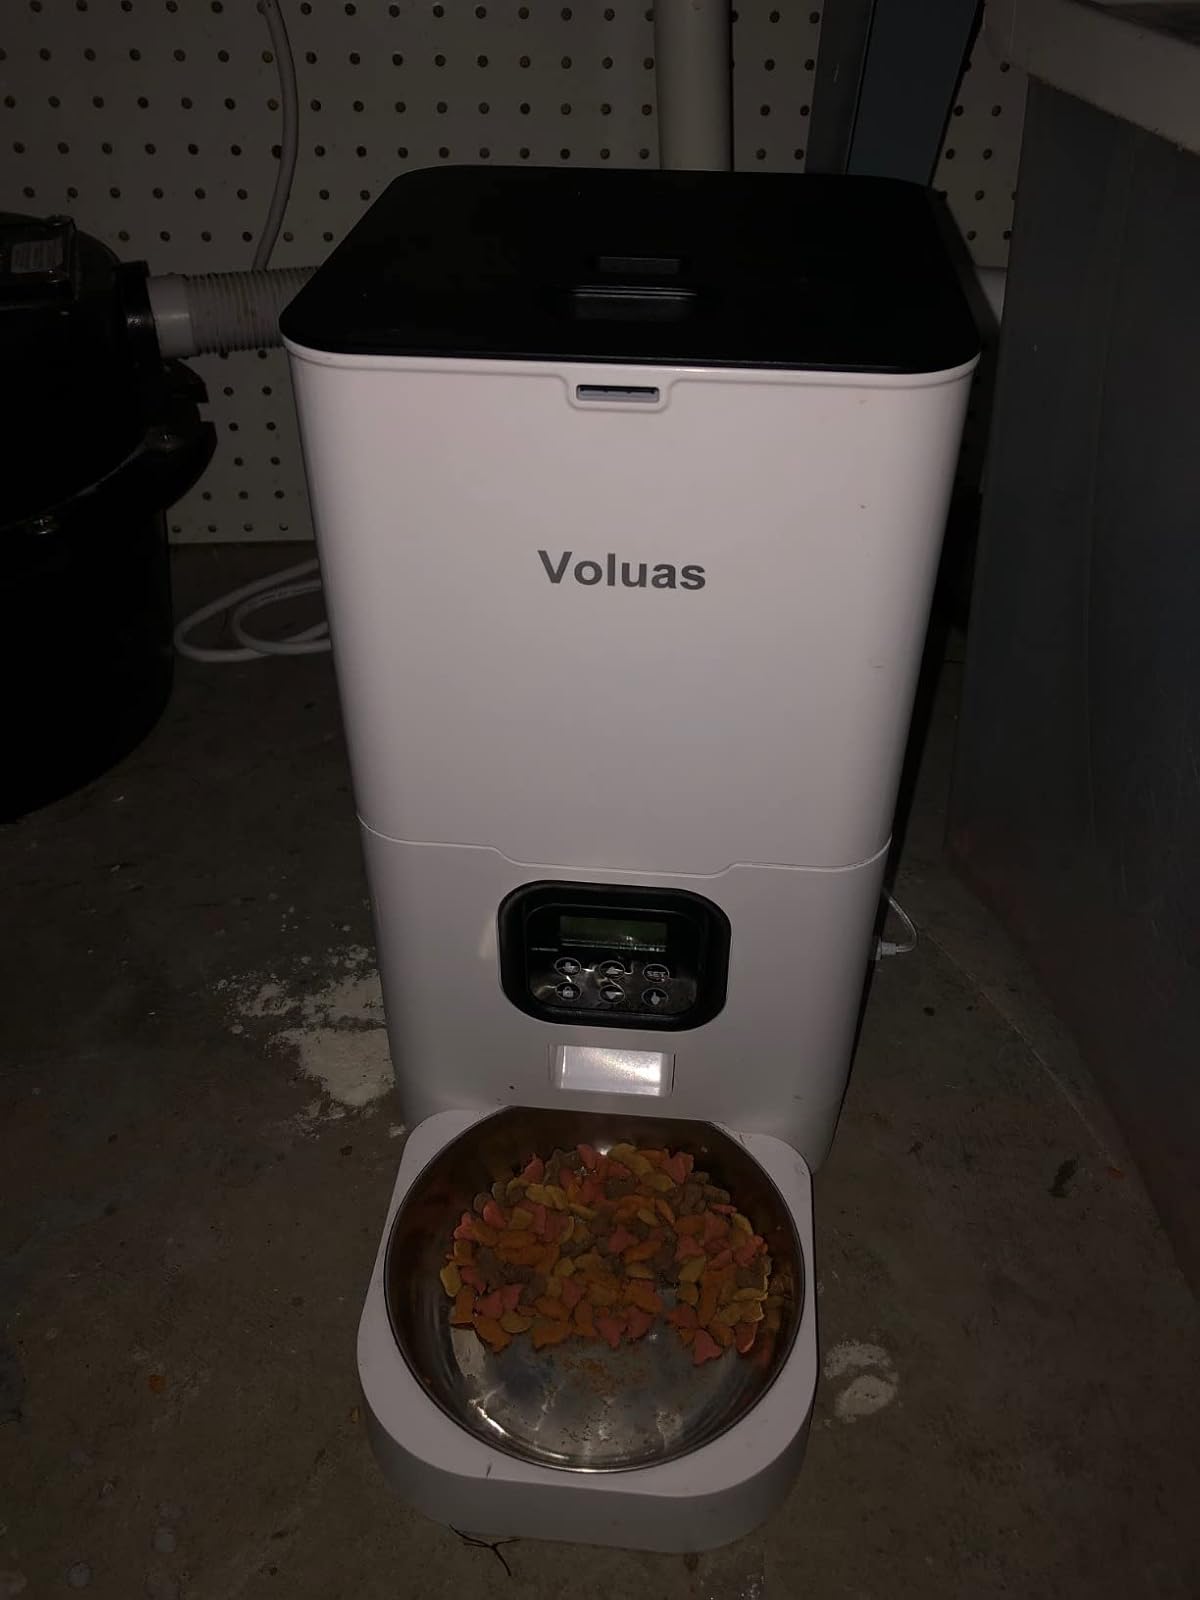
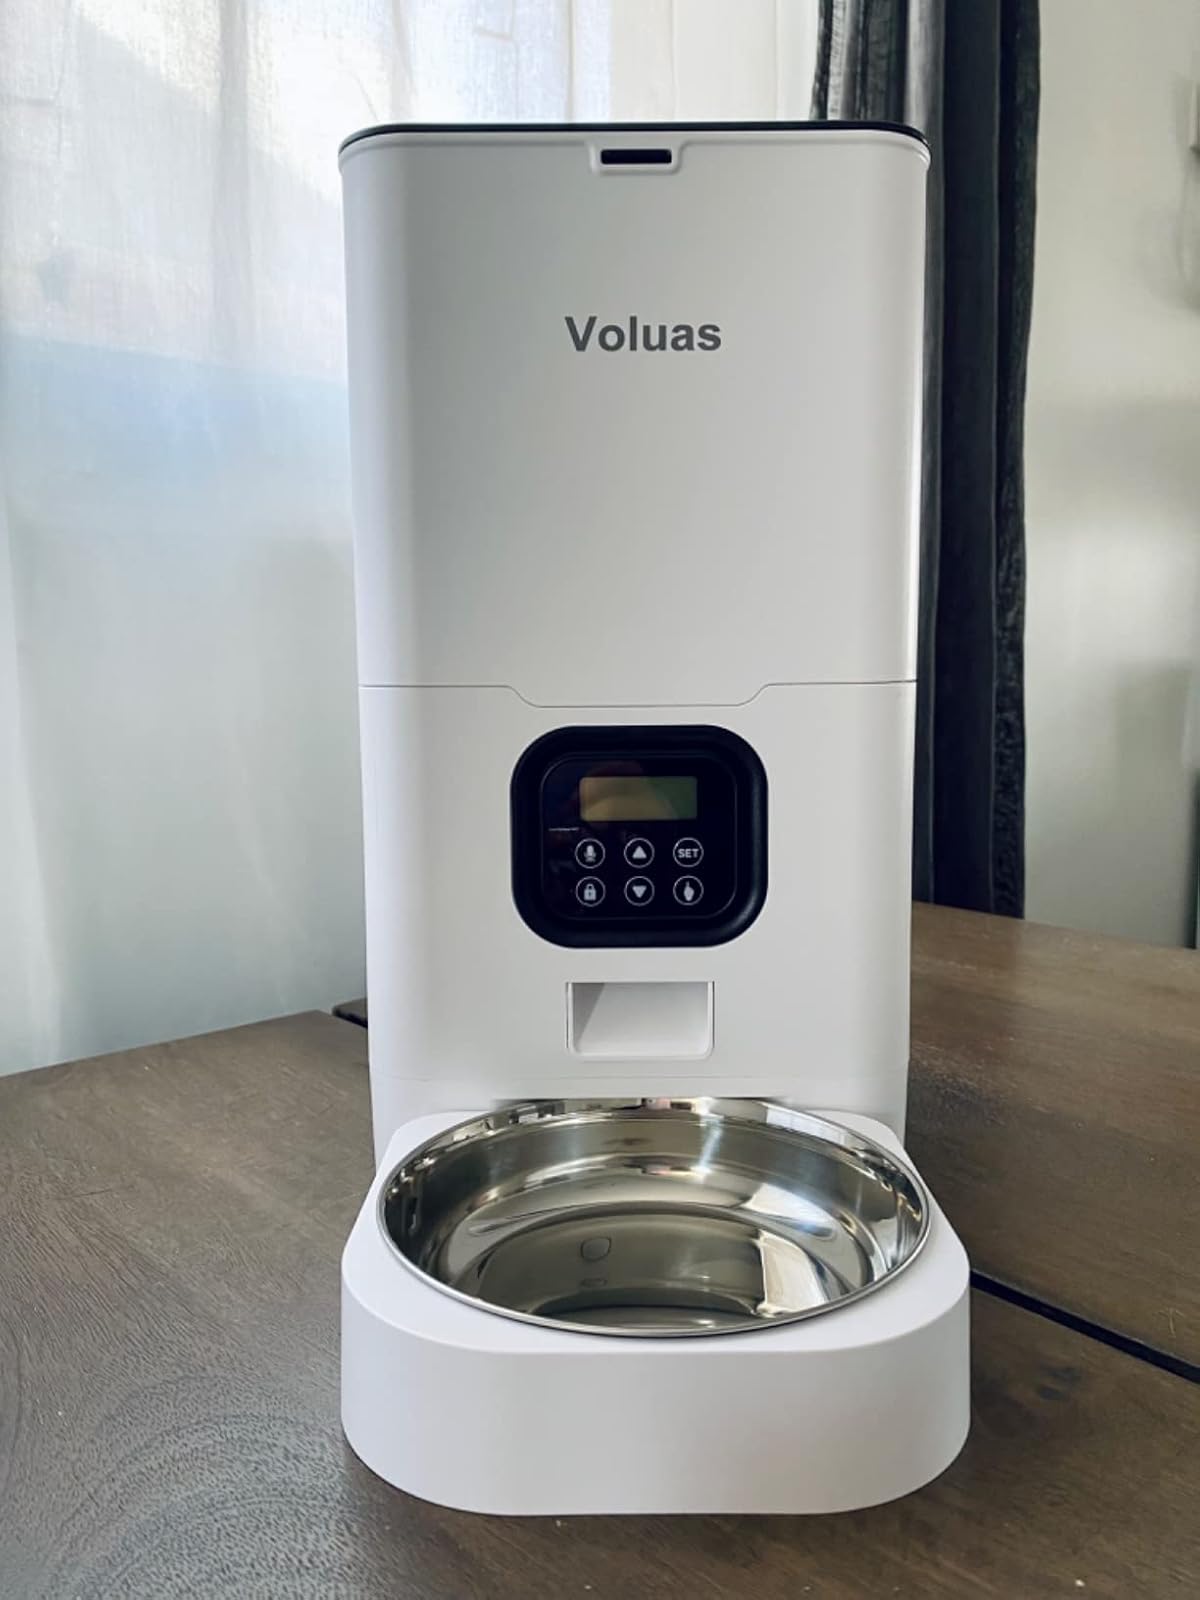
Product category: items_feeder
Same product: yes